Arche (oratorio)

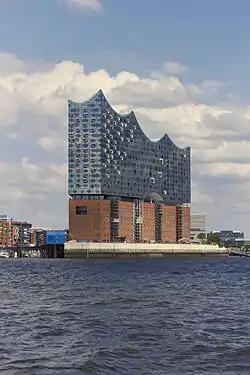
Elbphilharmonie (July 2015)

Jörg Widmann composed the oratorio "ARCHE" in 2016. Kent Nagano commissioned a full-length work for choir and orchestra and did not make any content restrictions. The commission of the Hamburg Philharmonic State Orchestra for the opening of the Elbphilharmonie has 300 performers with two soloists, two adult choirs and a children's choir. Two child narrators chronicle the acts of creation and the flood. Widmann's work was inspired by the Elbphilharmonie under construction; the concert hall looks like a ship.